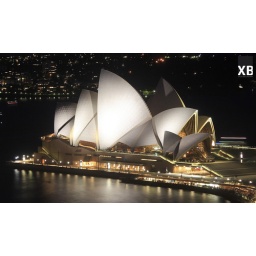
Took this photo out of a dirty hotel window around 10pm